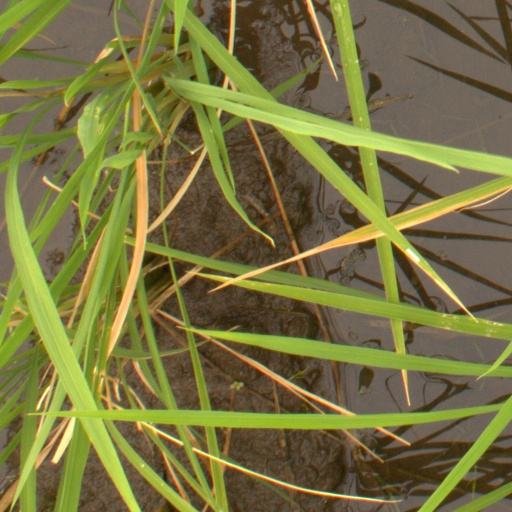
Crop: rice